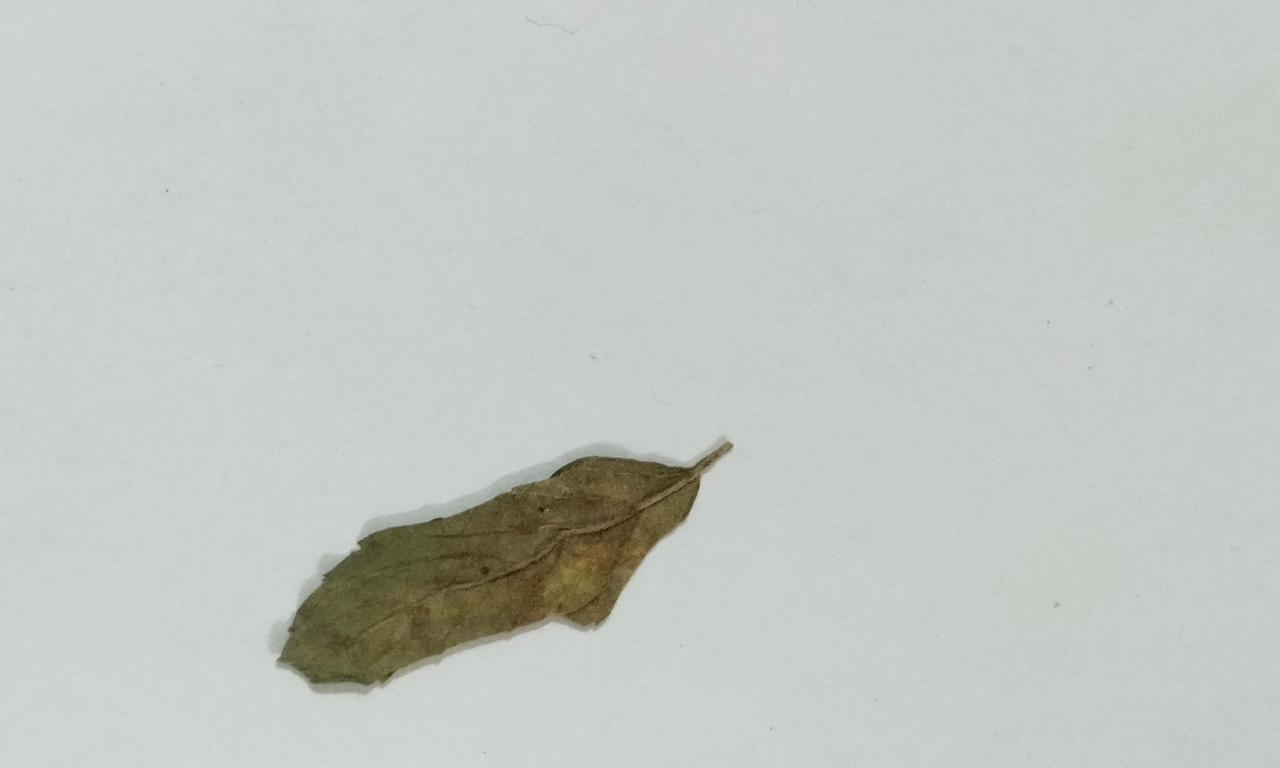
Label: Dried